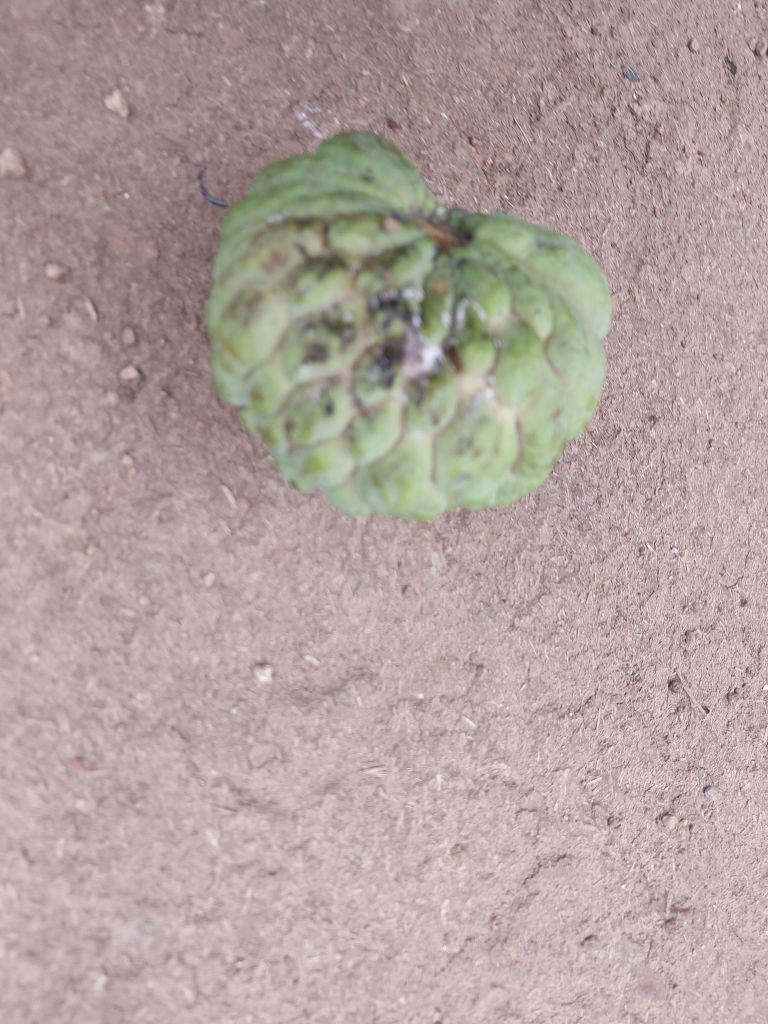
Disease label: Leaf spot on fruit